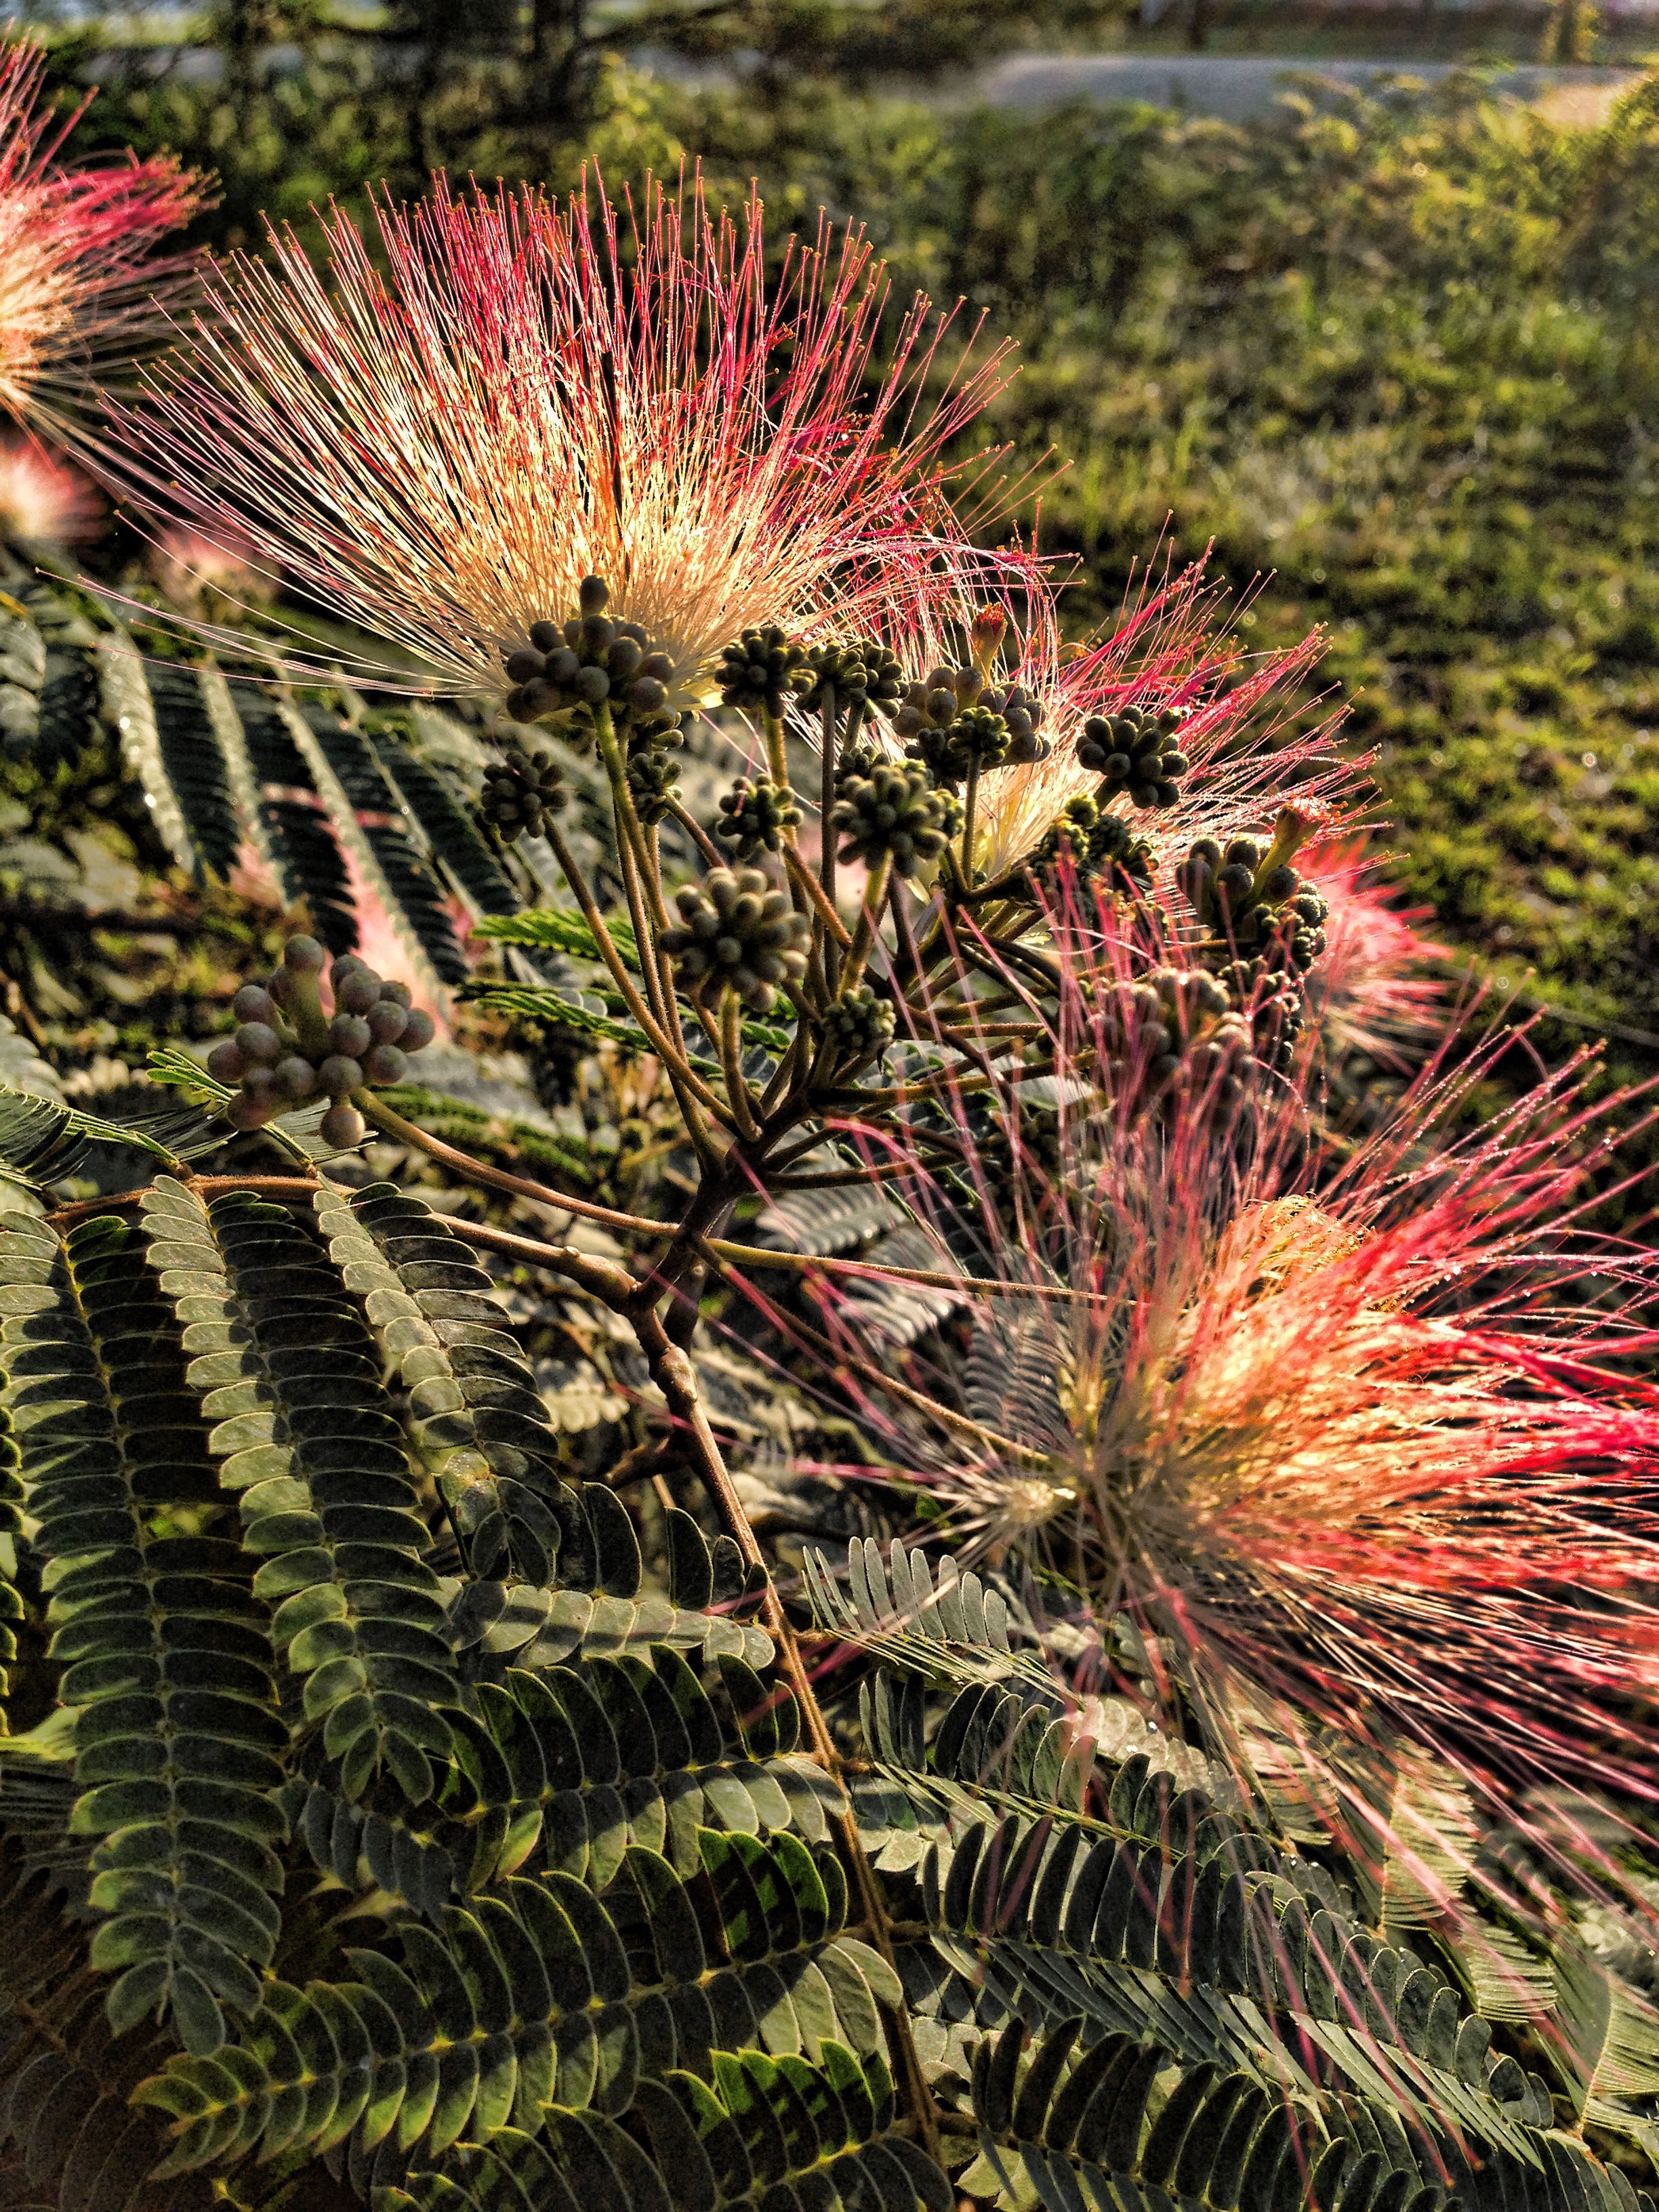
tree, grass, spiky, plant, leaf, flower, country, floral, rural, autumn, botany, garden, pink, flora, wildflower, flowers, vegetation, thistle, flowering plant, daisy family, grass family, land plant, arecales